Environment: real
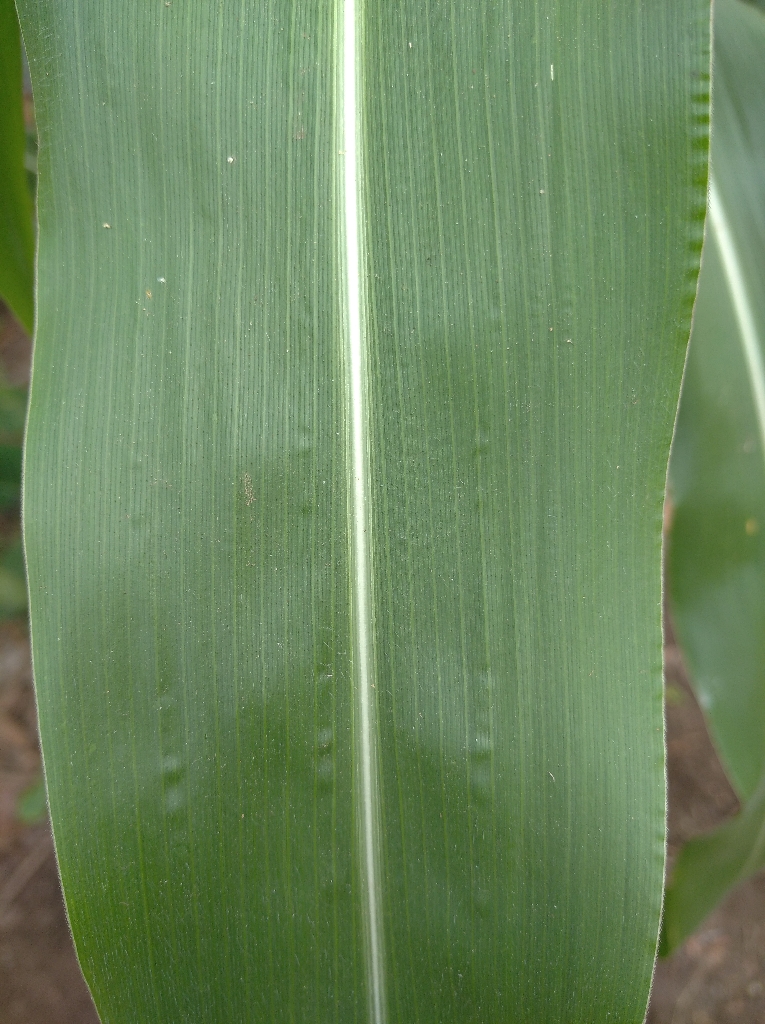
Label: healthy